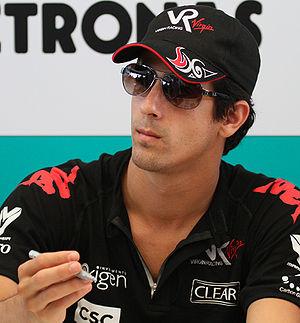
Le championnat du monde de Formule 1 2010, la 61ᵉ édition du championnat du monde des pilotes, est remporté par Sebastian Vettel chez les pilotes et par Red Bull Racing chez les constructeurs. Deux modifications importantes sont introduites : d'une part, les ravitaillements en carburant étant interdits, les pilotes doivent embarquer suffisamment d'essence pour la durée d'une course ; d'autre part, le barème de points est modifié : les dix premiers marquent désormais et le vainqueur se voit accorder 25 points contre 10 de 2003 à 2009.
Le championnat de Formule E FIA 2014-2015 est la première saison du championnat de Formule E FIA disputé avec des voitures électriques de Formule E. Comportant onze courses réparties en dix manches, il débute le 13 septembre 2014 à Pékin pour se terminer le 28 juin 2015 à Londres. L'équipe e.dams-Renault est couronnée première championne de Formule E. Le pilote champion est Nelsinho Piquet.
Le Grand Prix automobile de Grande-Bretagne 2011, disputé le 10 juillet 2011 sur le circuit de Silverstone, est la 848ᵉ épreuve du championnat du monde de Formule 1 courue depuis 1950 et la neuvième manche du championnat 2011. Il s'agit de la soixante-deuxième édition du Grand Prix comptant pour le championnat du monde, la quarante-cinquième disputée à Silverstone.